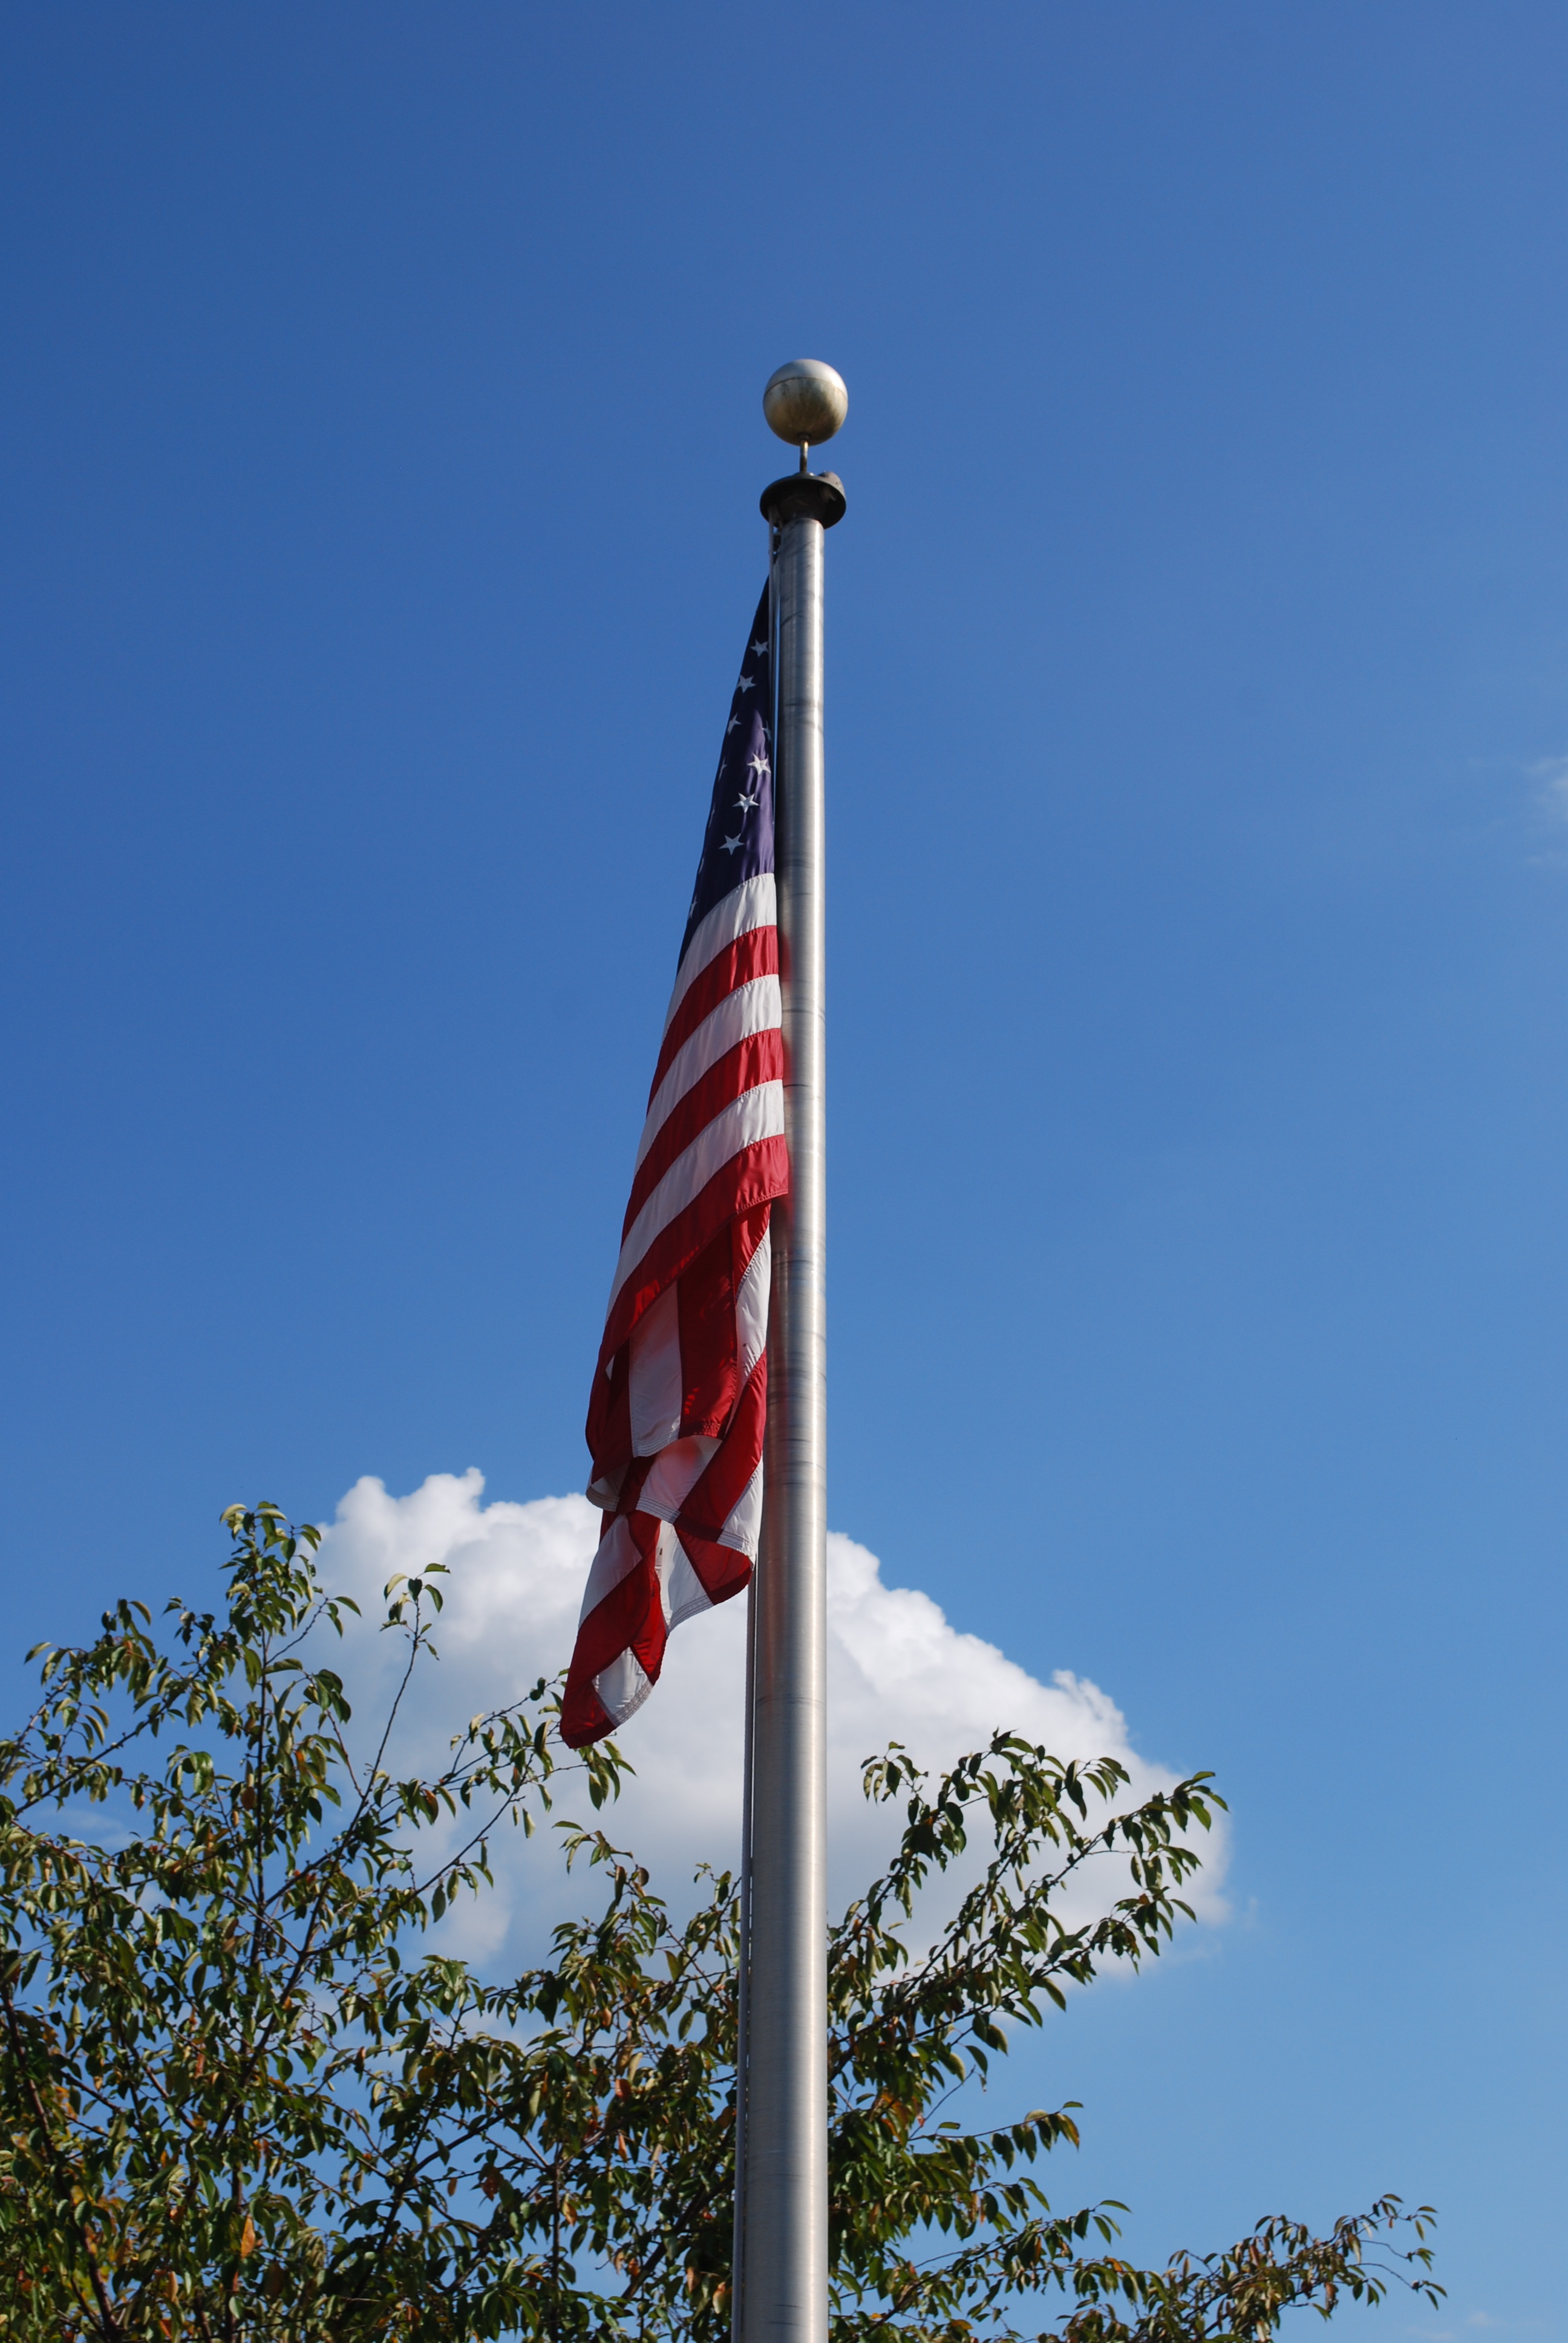
sky, wind, tower, symbol, mast, flag, america, blue, freedom, united states, memorial, glory, independence, patriotic, democracy, flag of the united states, july 4